Polygyny in India

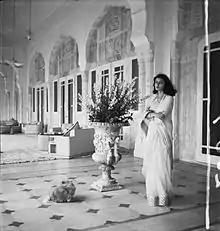
Gayatri Devi, the third wife of Sawai Man Singh II of Jaipur, pictured by Cecil Beaton in 1940

In contrast to Europe, polygamy prevailed in ancient India for rulers and kings. It was common for rulers (for example Bhupinder Singh of Patiala and Fateh Singh of Udaipur and Mewar). Some wealthy individuals (for example Ramkrishna Dalmia, Gajanan Birla and P. Rajagopal) had multiple wives.